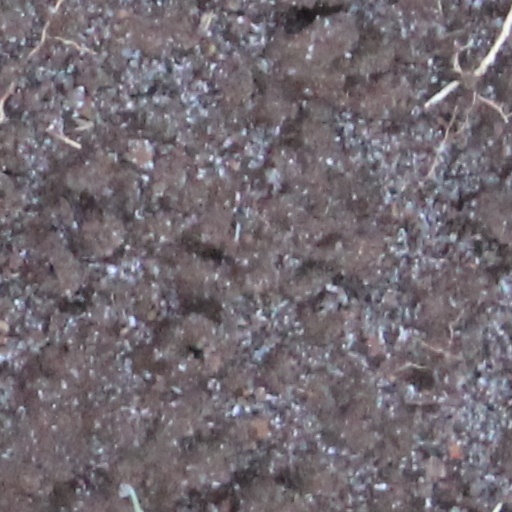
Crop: wheat